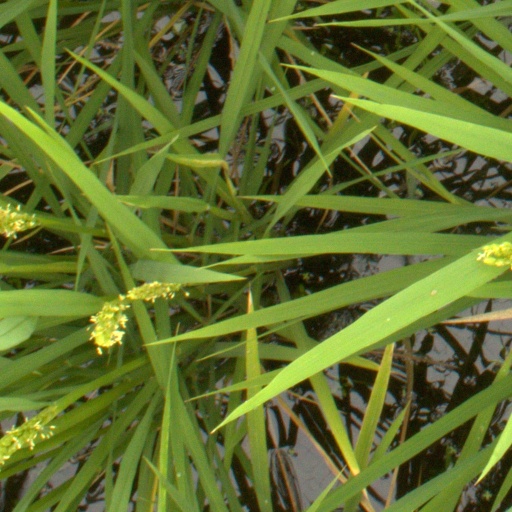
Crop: rice